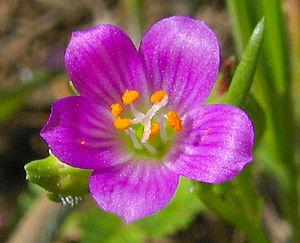
Jean-Louis Calandrini, né le 30 août 1703 à Genève, où il est mort le 29 décembre 1758, est un mathématicien et astronome genevois.